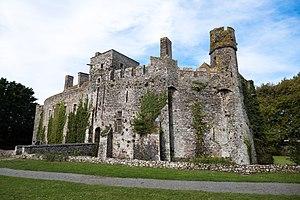
Le château de Pirou est un ancien château fort, fondé au XIIᵉ siècle et profondément remanié au XVIIᵉ siècle, dont les vestiges se dressent sur la commune de Pirou, en Cotentin, dans le département de la Manche en région Normandie. Il a été restauré entre 1968 et 1994 sous la direction de l'abbé Marcel Lelégard.
Cet article recense de manière non exhaustive les châteaux, maisons fortes, mottes castrales, manoirs, situés dans le département français de la Manche en région Normandie. Il est fait état des inscriptions et classements au titre des monuments historiques.